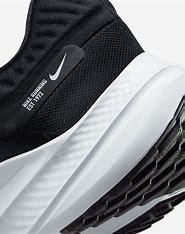
Brand: Nike
Model: Quest 5